Junee

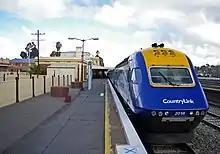
Junee railway station with a CountryLink XPT at the platform in 2009

In 1866 Junee's population was recorded as twelve but the discovery of reef and alluvial gold during the 1860s triggered a gold rush. The main sites- Junee Reefs (to the north), was mined on and off until after World War 1, as well as Wantiool and Eurongilly (to the east) until the 1880s.